Shire of Yarriambiack

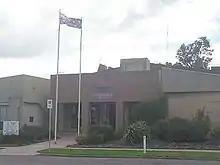
Shire offices. Lyle Street, Warracknabeal

The council meets in the council chambers at the council headquarters in the Warracknabeal Municipal Offices, which is also the location of the council's administrative activities. It also provides customer services at both its administrative centre in Warracknabeal, and its service centres in Hopetoun and Rupanyup.